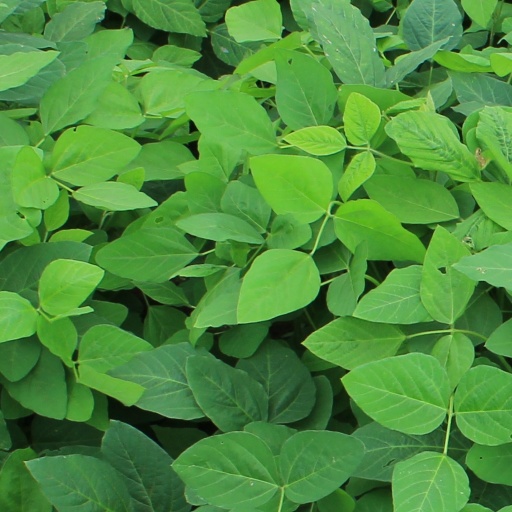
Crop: soybean